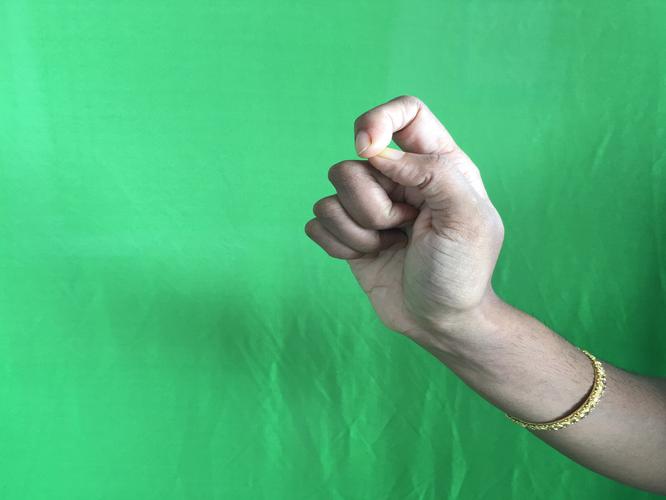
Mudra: Kapith
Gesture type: single_hand